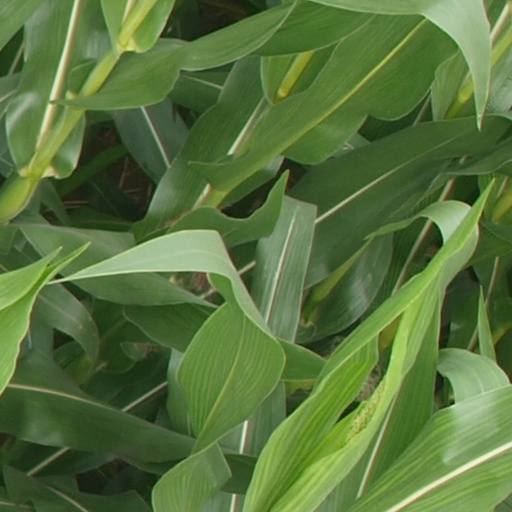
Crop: maize; corn